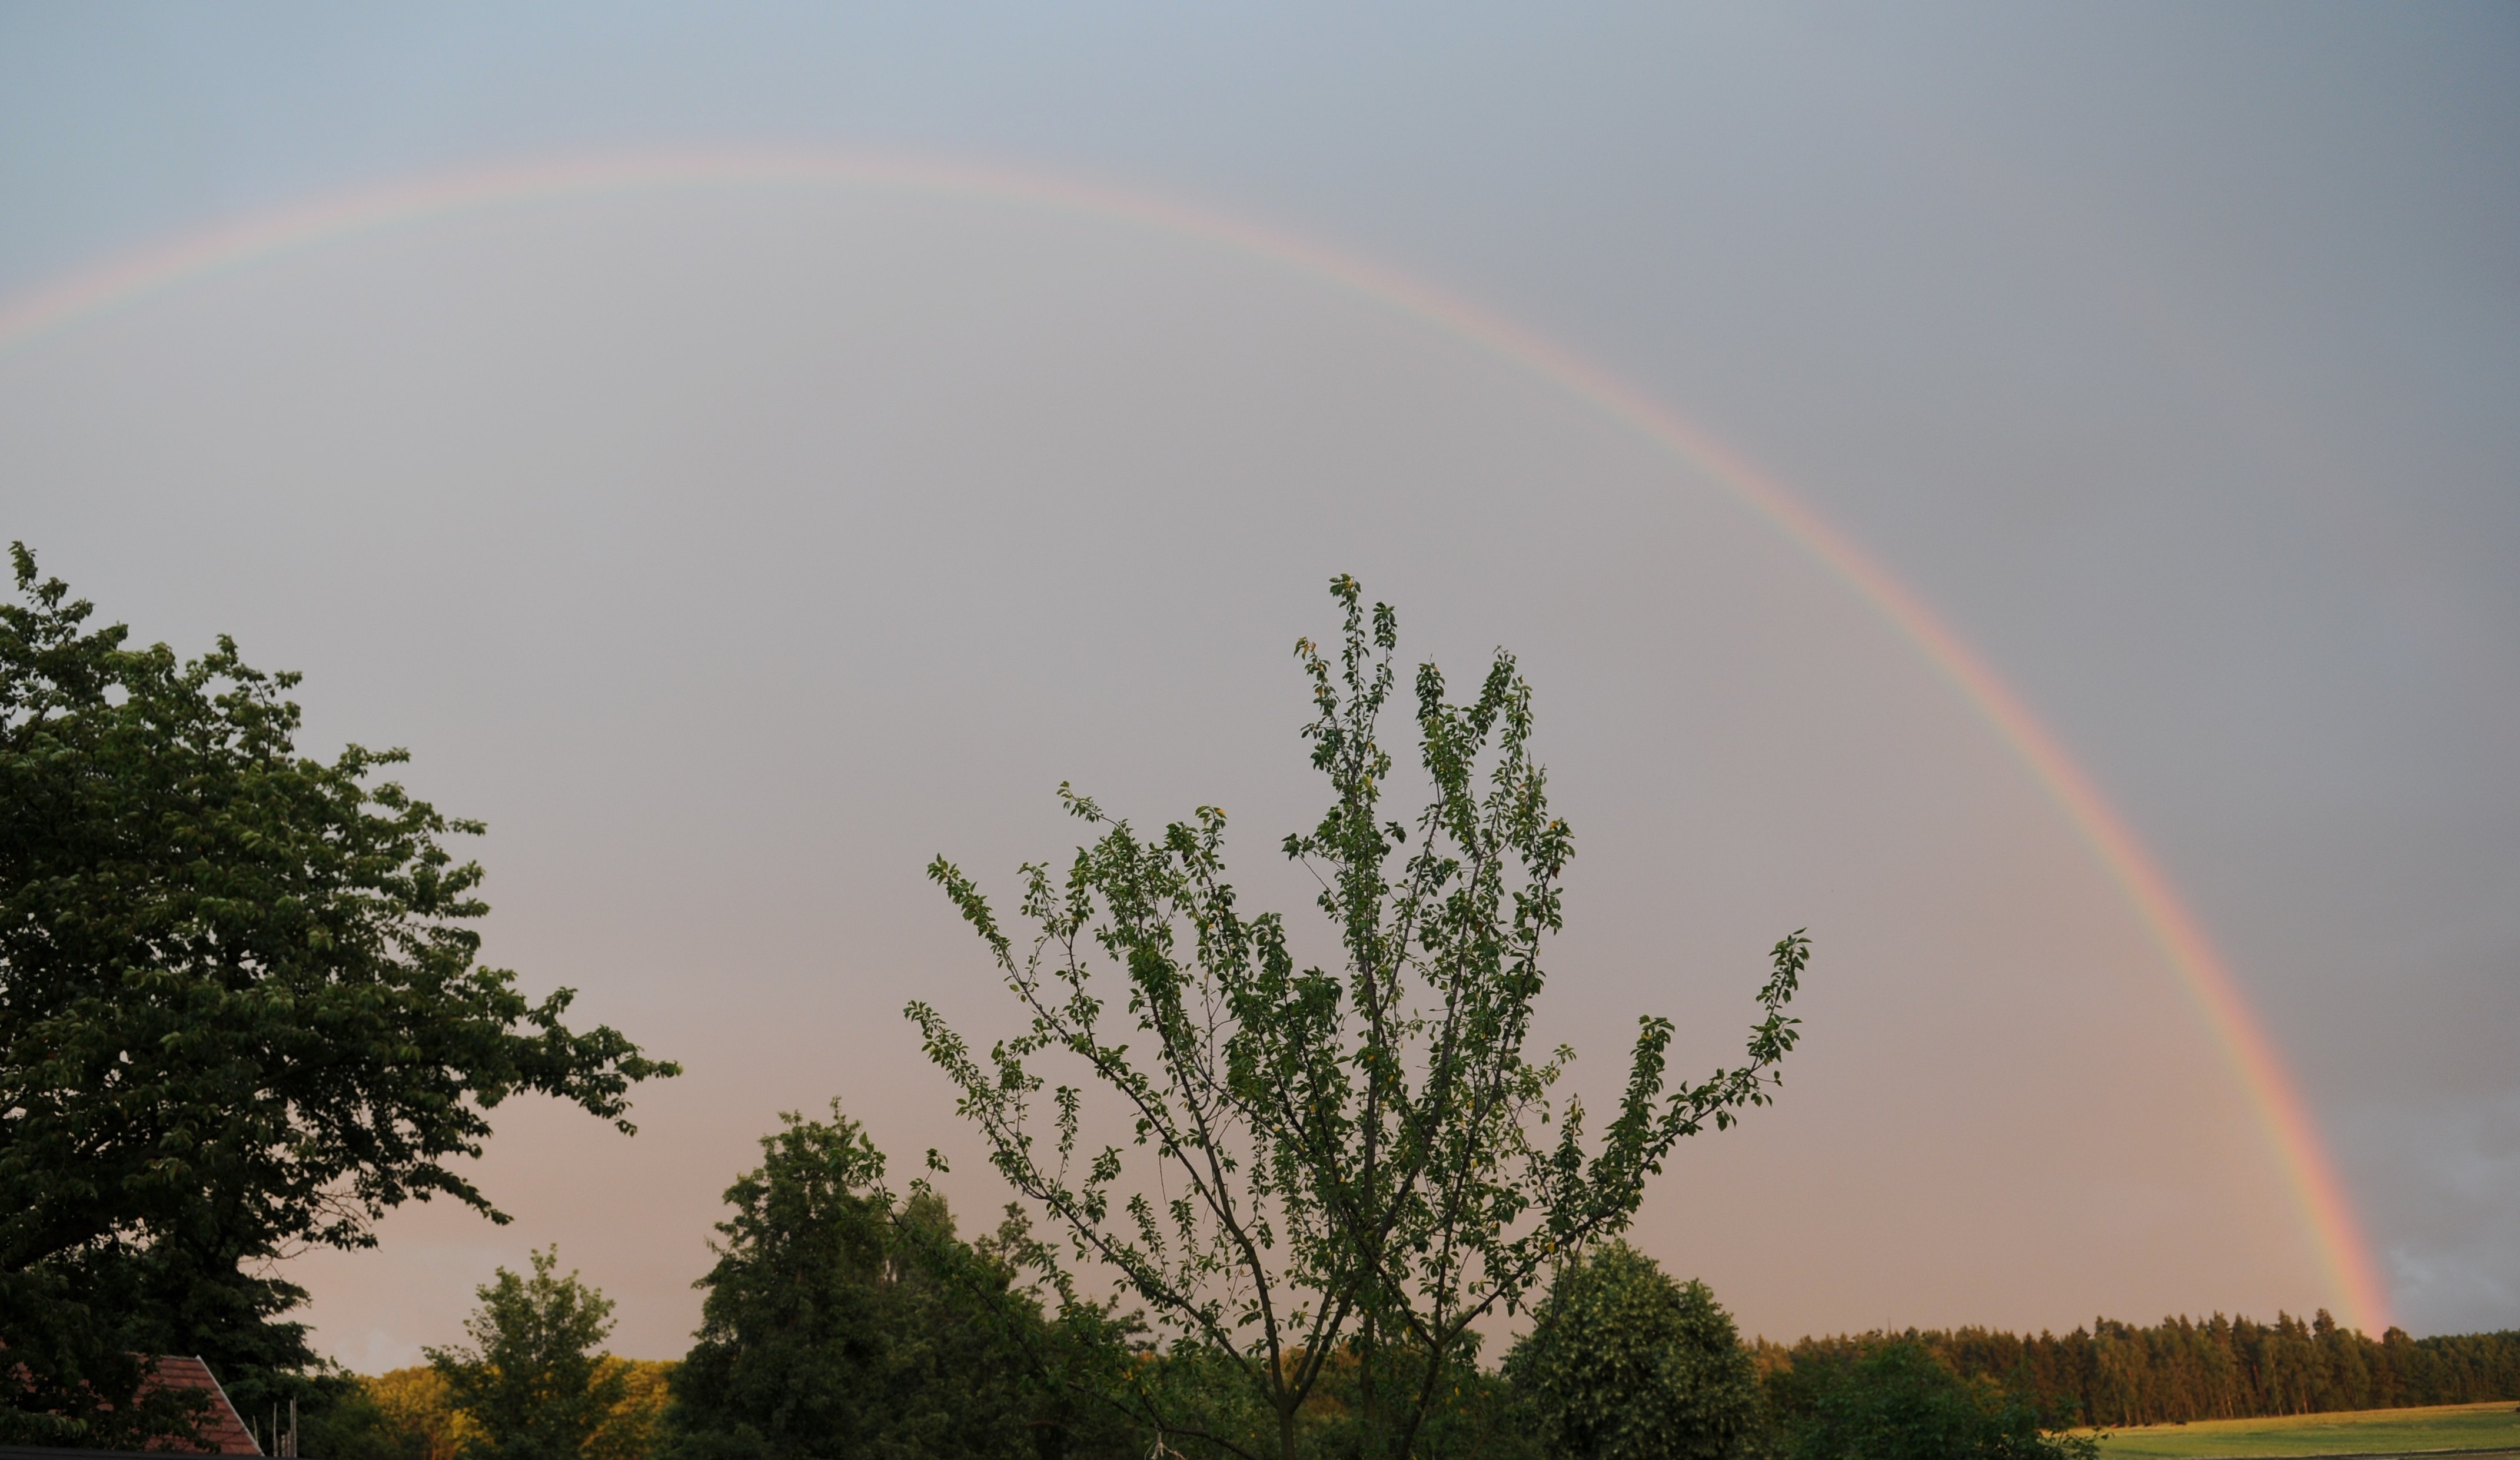
nature, cloud, sky, sunlight, atmosphere, evening, color, weather, colorful, rainbow, thunderstorm, spectrum, mood, natural spectacle, natural phenomenon, rainbow colors, meteorological phenomenon, atmospheric phenomenon, atmosphere of earth